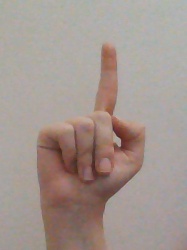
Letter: bb